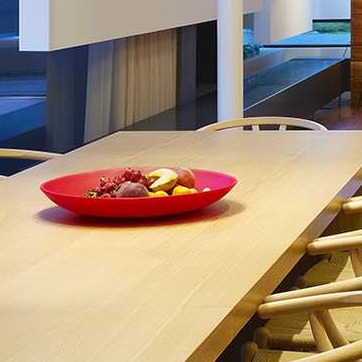
Material: food